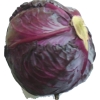
Label: red_cabbage